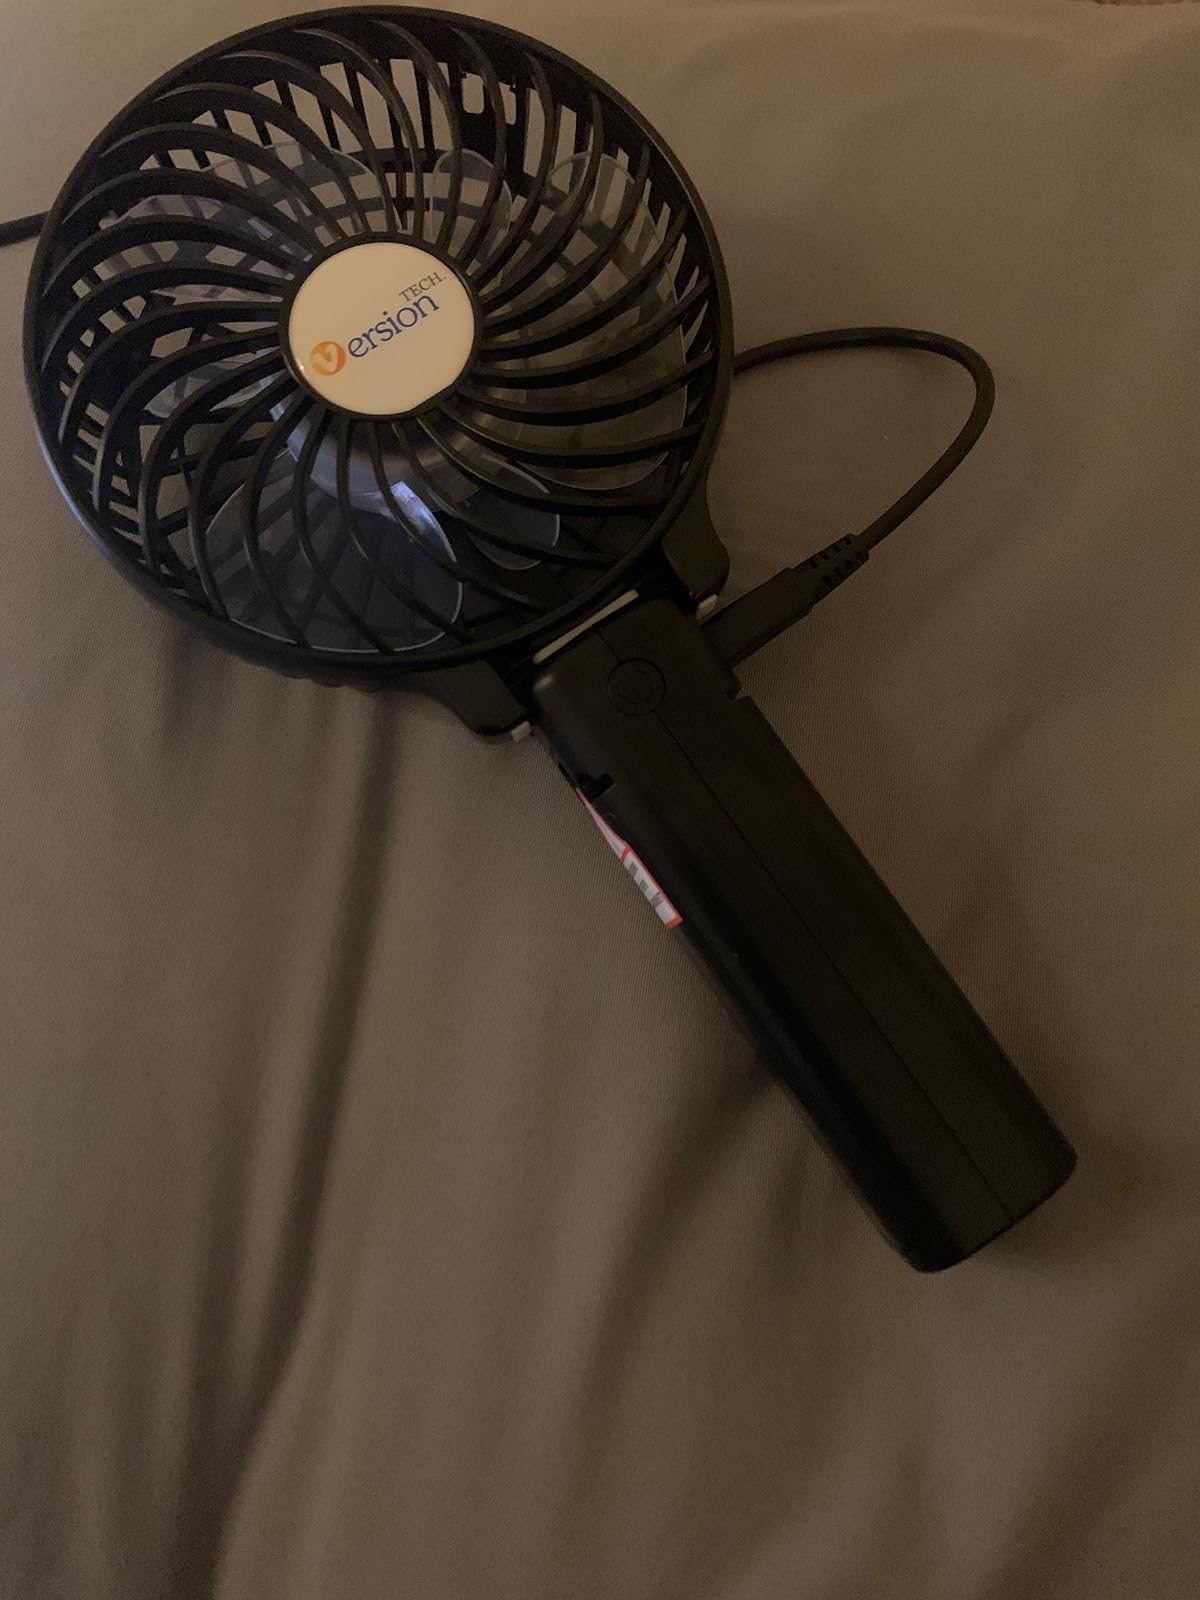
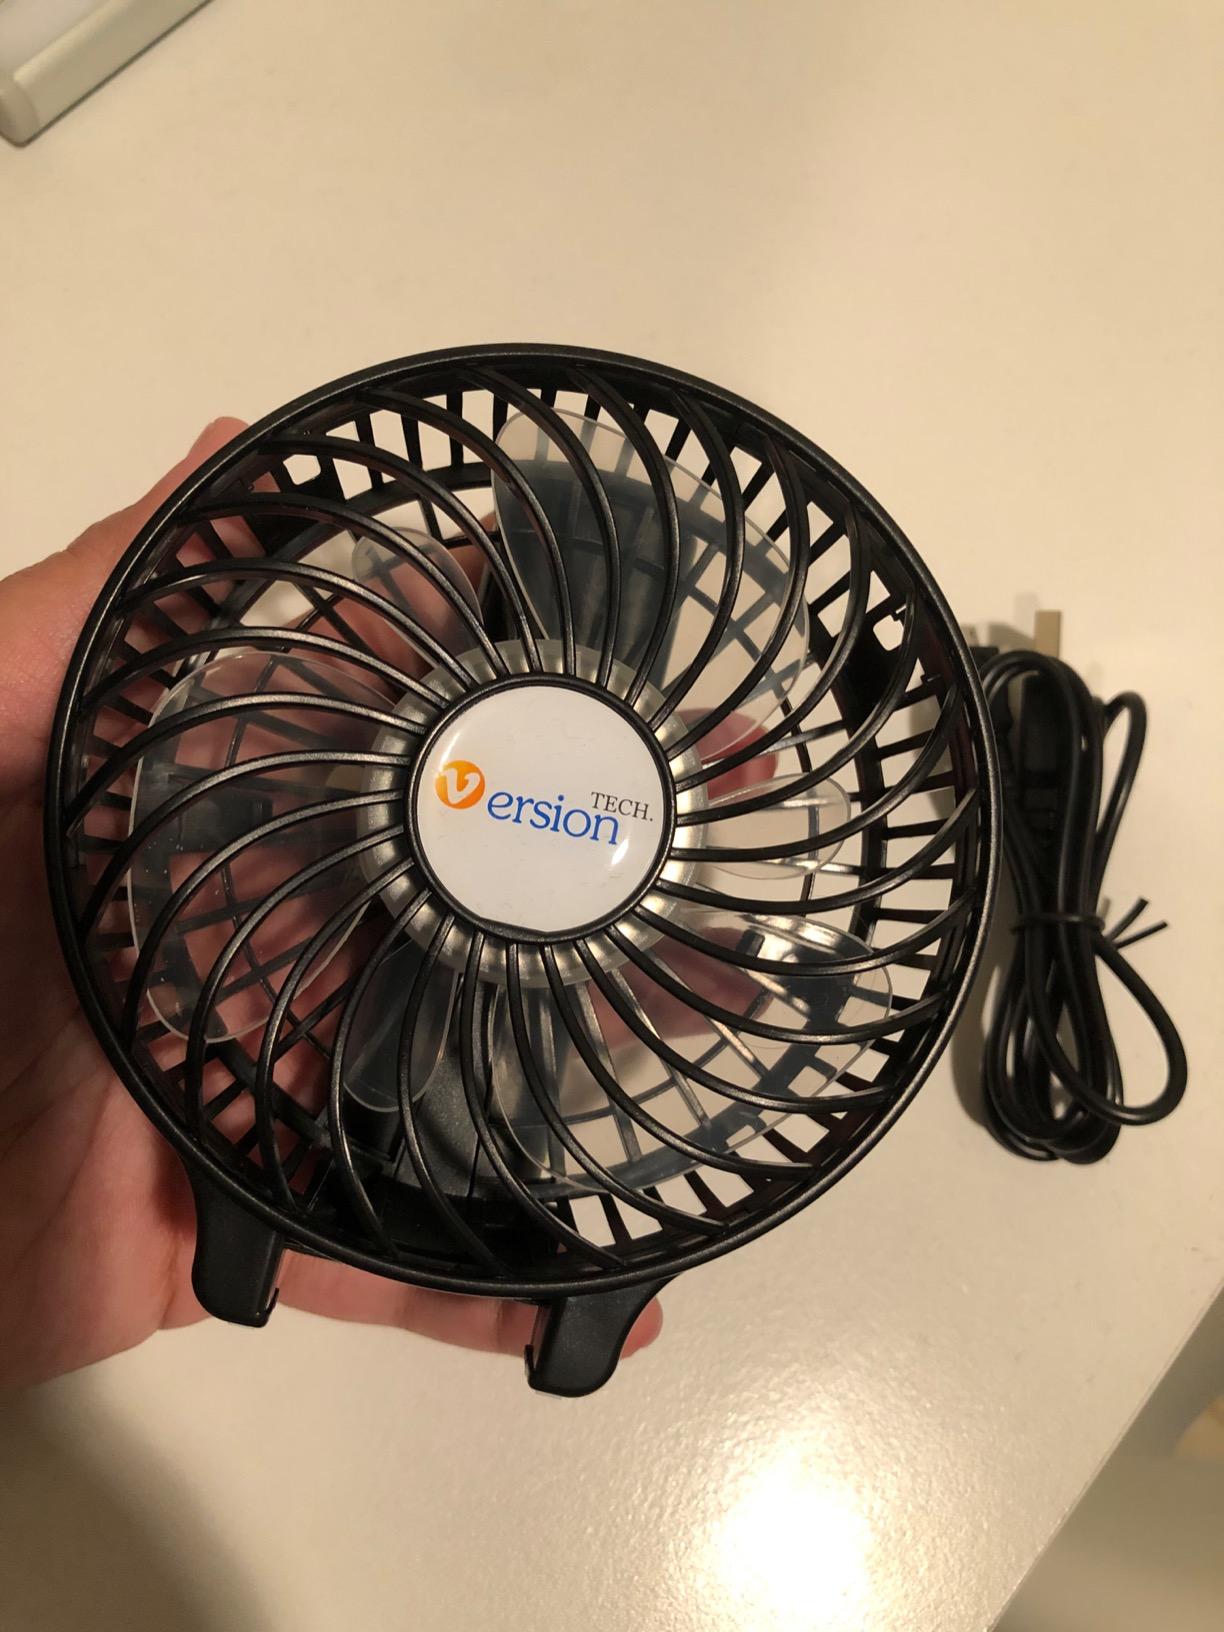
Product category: fan
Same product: yes